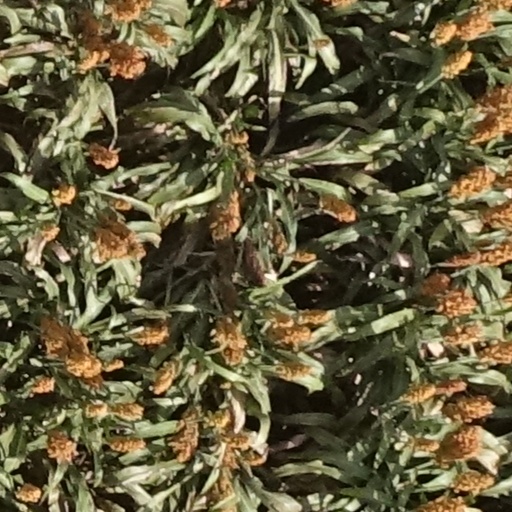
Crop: sorghum